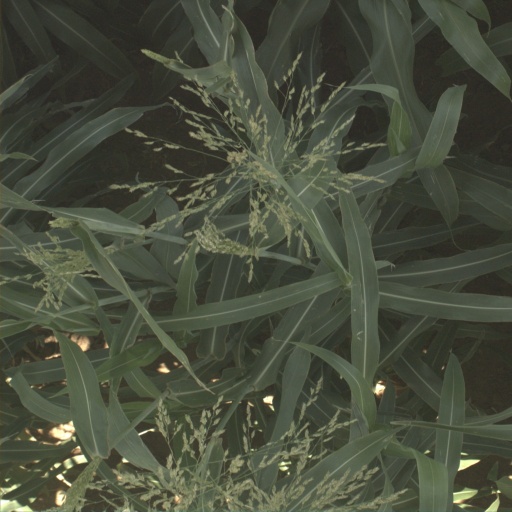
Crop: sorghum